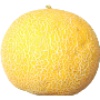
Label: Cantaloupe 1